Jean-François Sablet

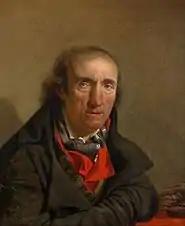
Portrait of a Conventionnaire

Jean-François Sablet (23 November 1745 – 24 February 1819) was a French painter; part of a family of artists of Swiss origin.